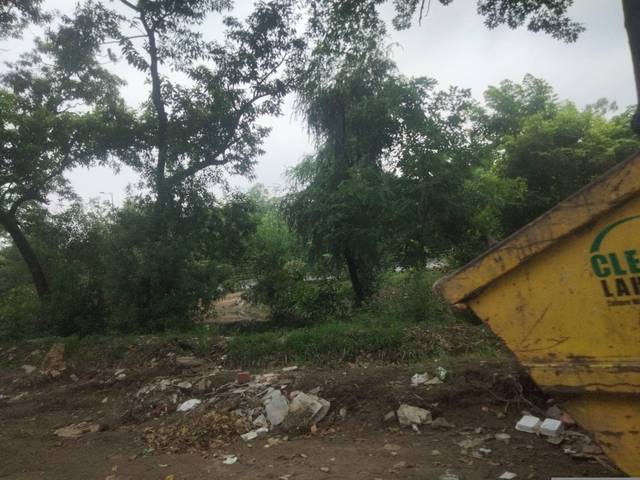
Region: Pakistan
Coordinates: 31.548, 74.354